July Monarchy

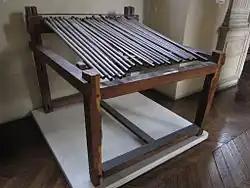
The weapon built and used by , Musée des Archives Nationales (2012)

On 14 March 1831, on the initiative of a patriotic society created by the mayor of Metz, , the opposition's press launched a campaign to gather funds to create a national association aimed at struggling against any Bourbon Restoration and the risks of foreign invasion. All the major figures of the Republican Left (etc.) supported it. Local committees were created all over France, leading the new president of the Council, , to issue a circular prohibiting civil servants from membership of this association, which he accused of challenging the state itself by implicitly accusing it of not fulfilling its proper duties.